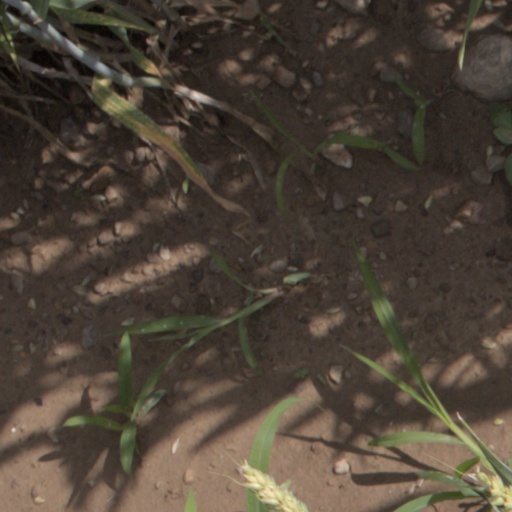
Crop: wheat